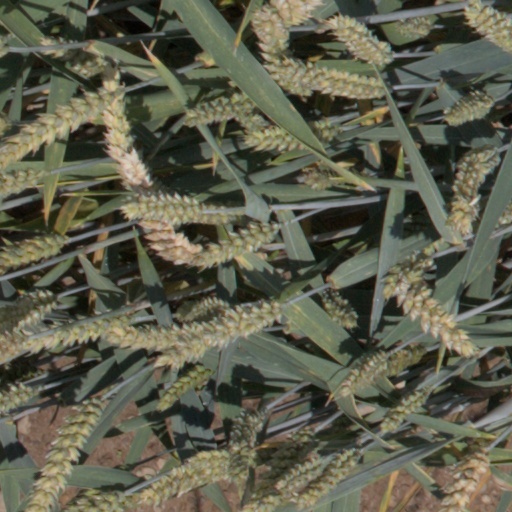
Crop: wheat